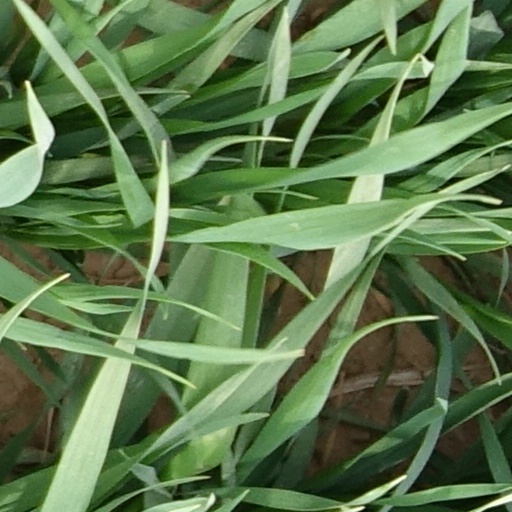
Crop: wheat